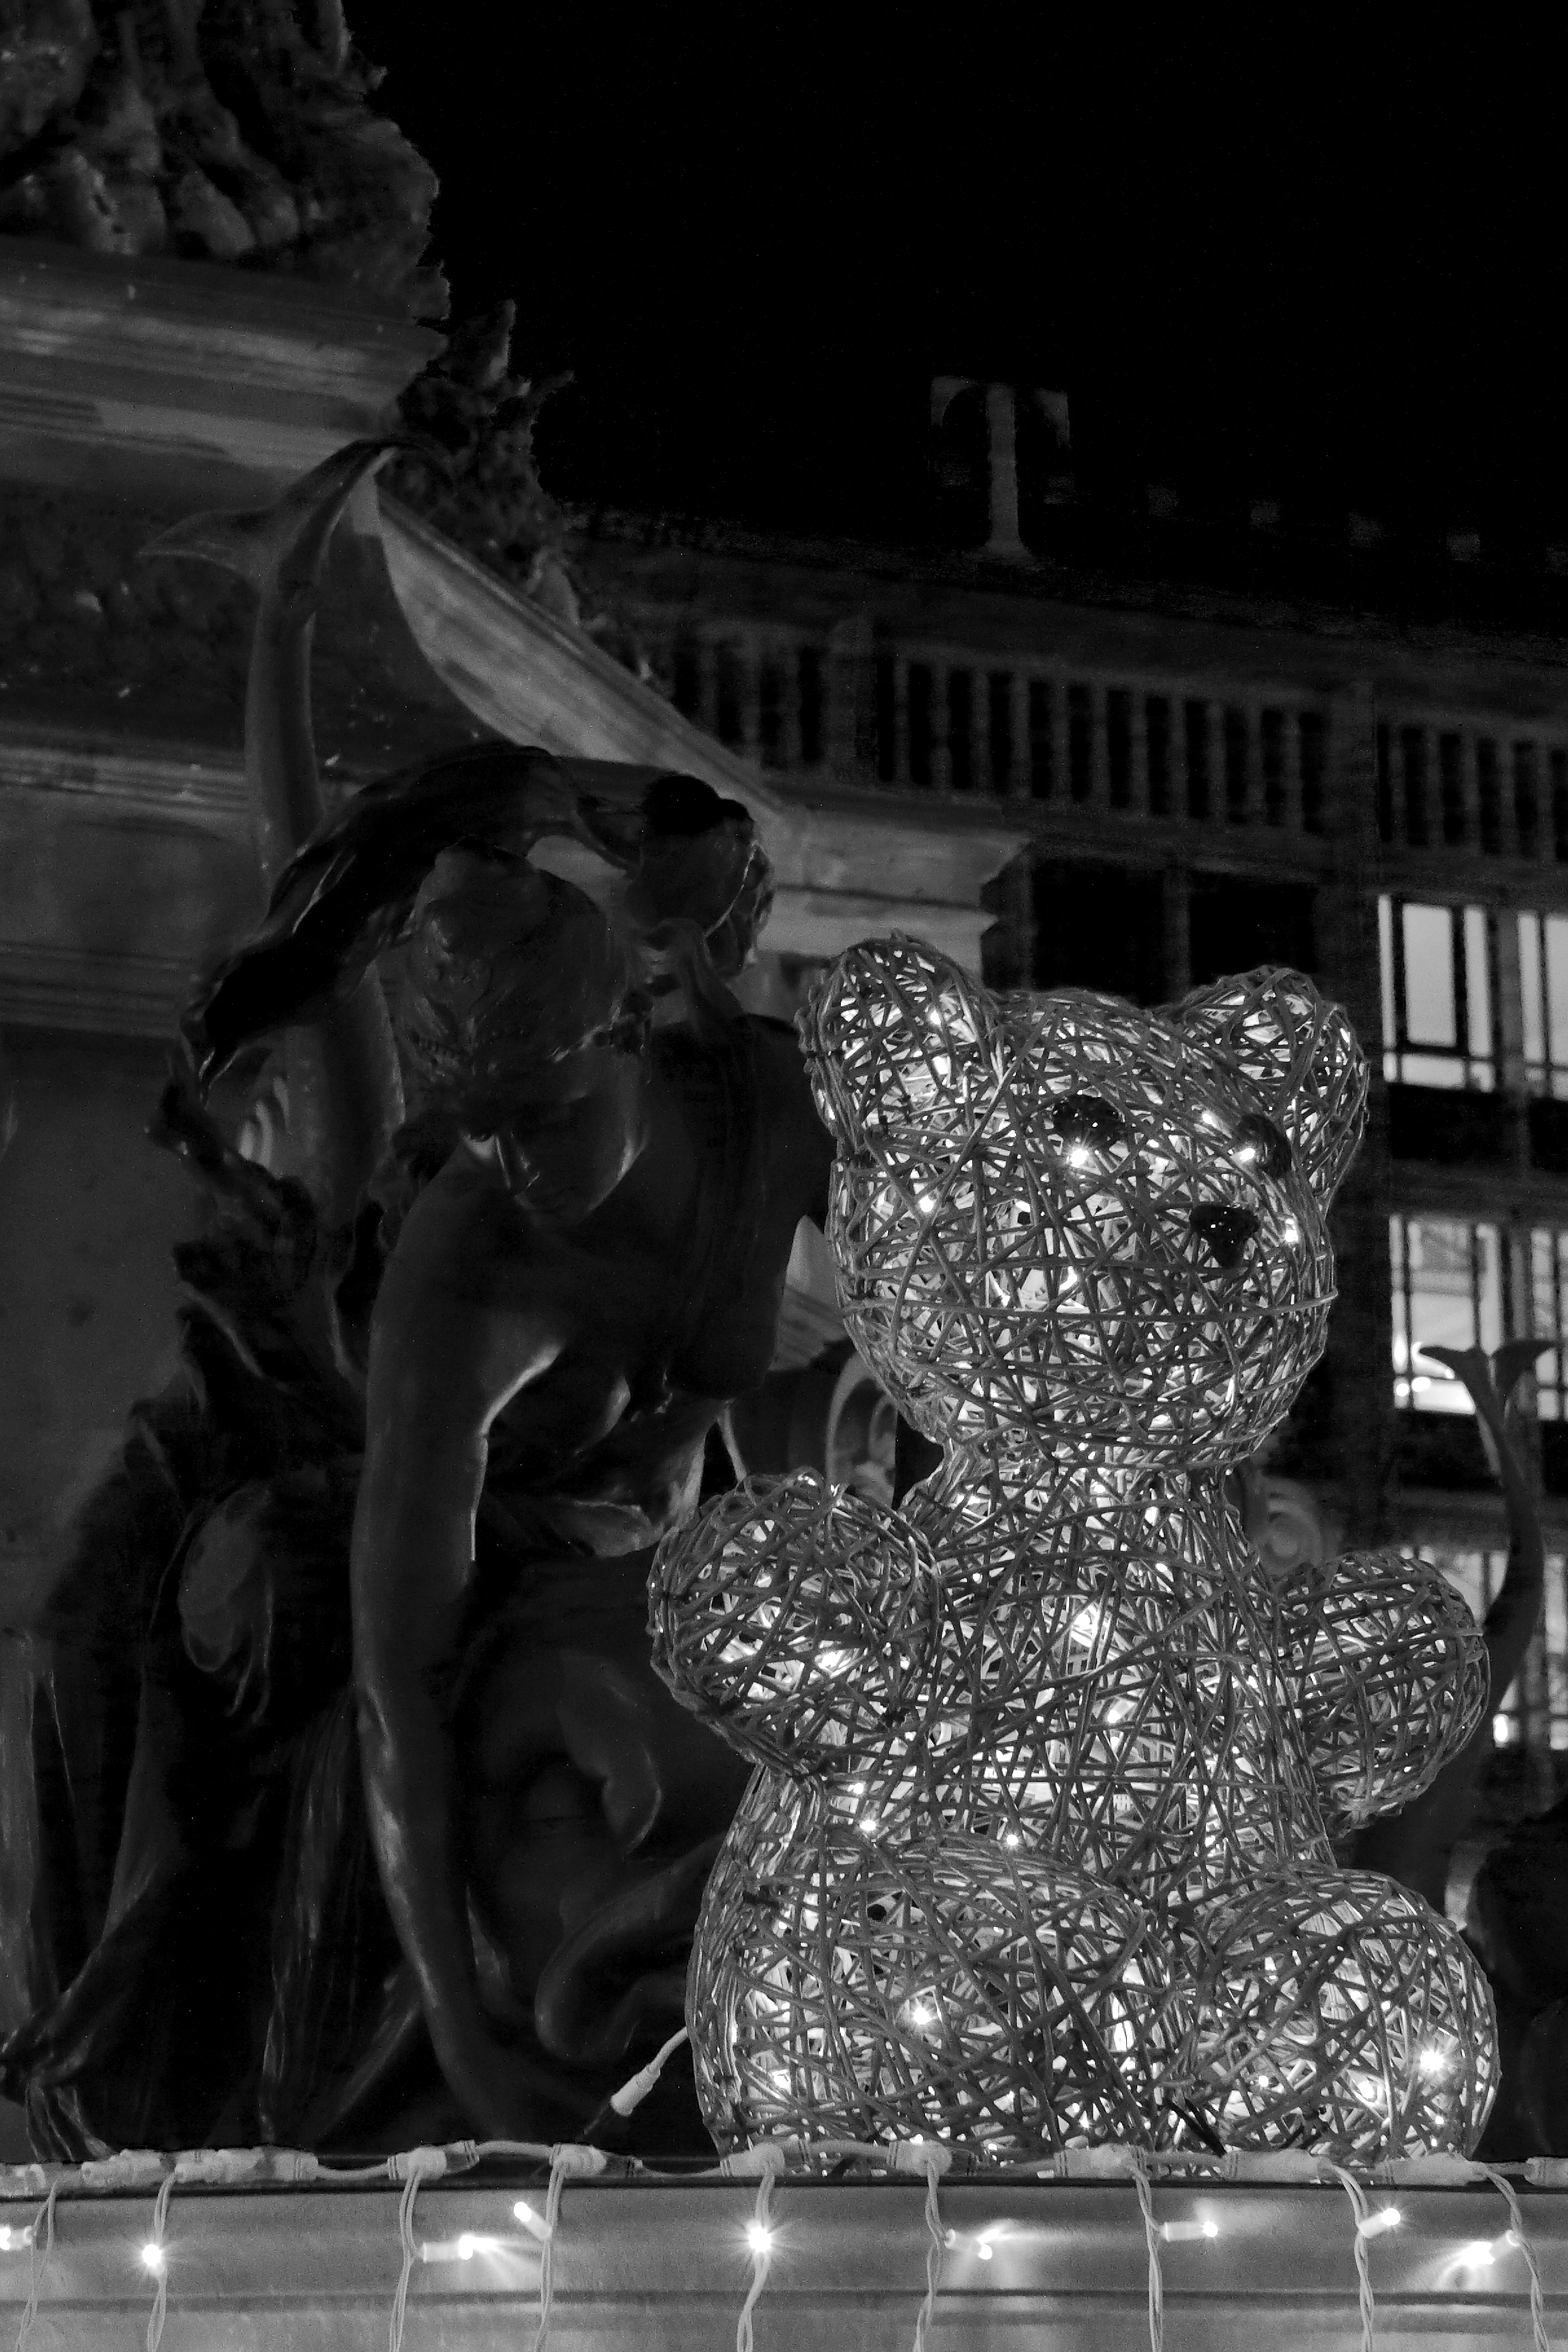
tree, light, black and white, white, night, photography, statue, darkness, black, monochrome, christmas, lighting, bw, blackandwhite, blackwhite, photograph, germany, alemania, allemagne, sw, schwarzweiss, schwarzweis, baum, xmas, weihnachten, germania, mannheim, kurpfalz, badenwurtemberg, schwarzweissfotografie, schwarzweisfotografie, weihnachtsmarkt, christmasfair, xmasfair, badenw rttemberg, monochrome photography, film noir